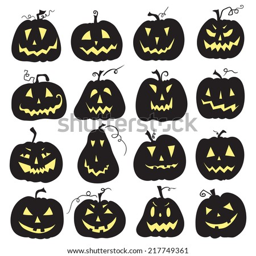
set of a scary halloween pumpkin .